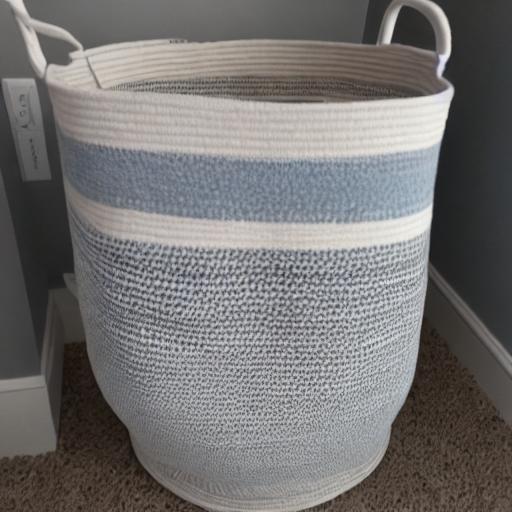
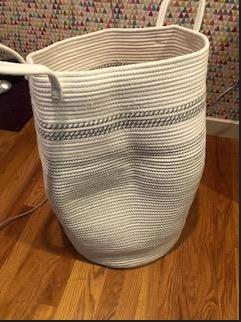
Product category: items_hamper
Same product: no